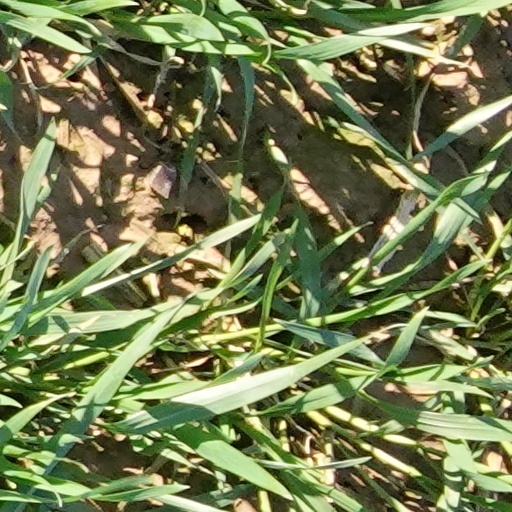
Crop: wheat